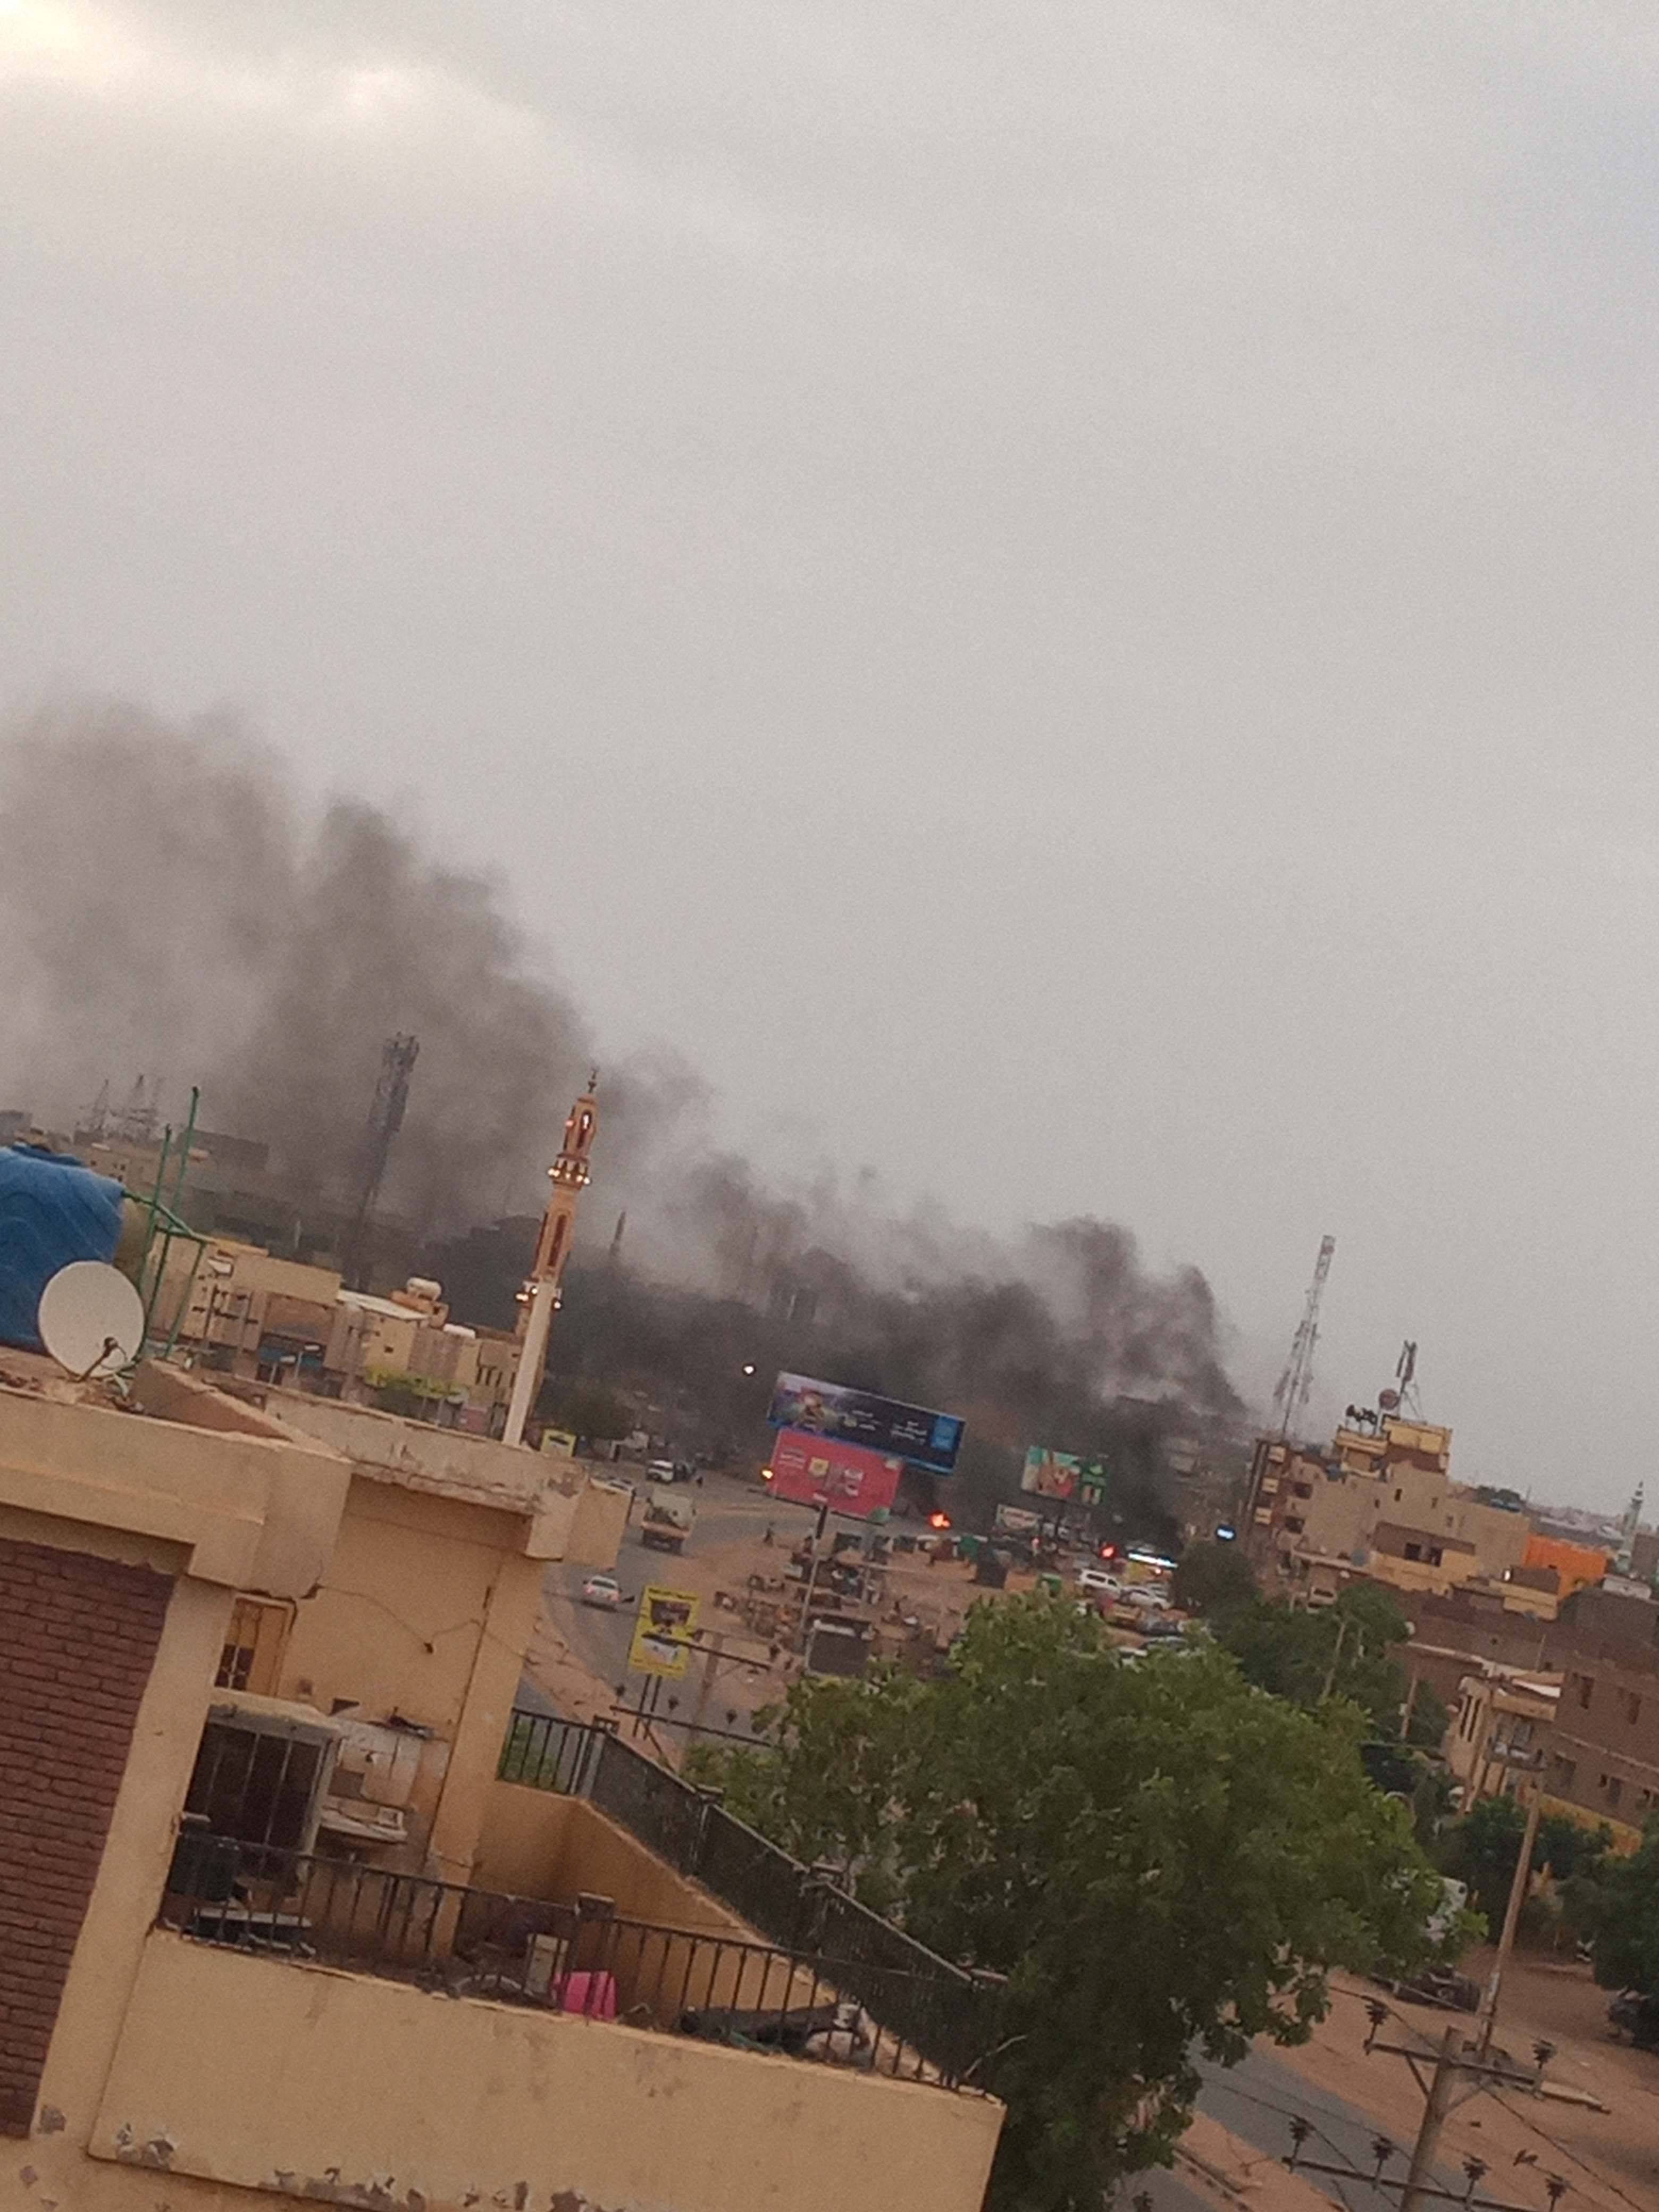
الوصف بالفصحى: أعمدة من الدخان الأسود الكثيف تتصاعد وتغطي سماء منطقة سكنية بها مآذن مساجد وتوجد بلكونة في الأمام
الوصف بالعامية السودانية: دخان تقيل وقوي مالي الجو فوق البيوت والمآذن في نص الحلة وفي بلكونة ظاهرة
التصنيف: Urban & City Life
التصنيف الفرعي: Public spaces & infrastructure